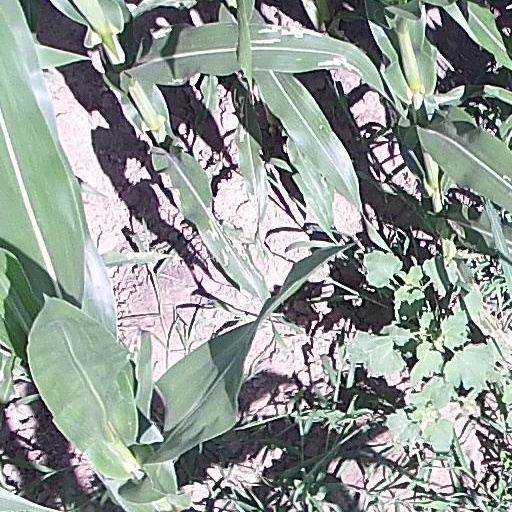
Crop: maize; corn